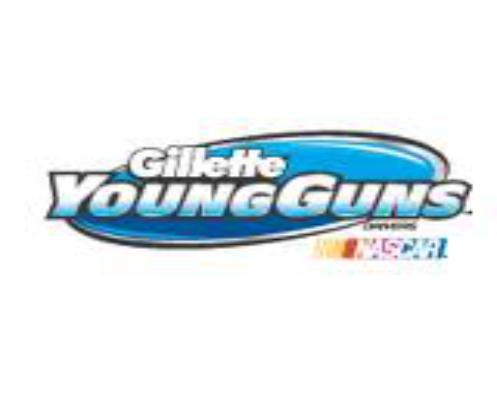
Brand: Gillette
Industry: Necessities